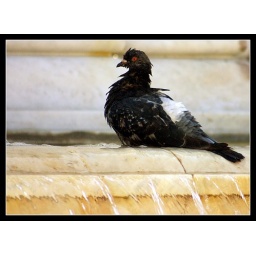
A pigeon taking a bath in the fountain in front of Buckingham Palace.